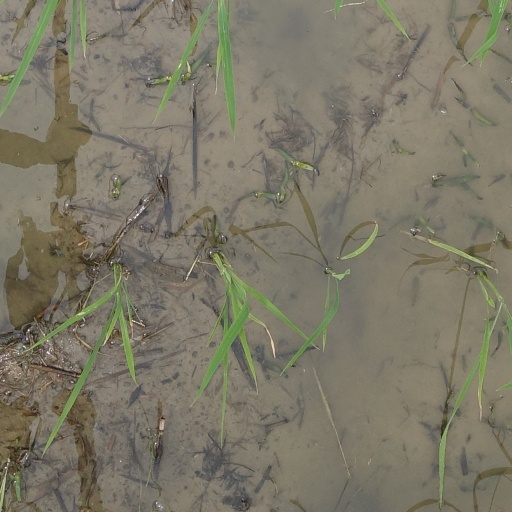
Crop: rice